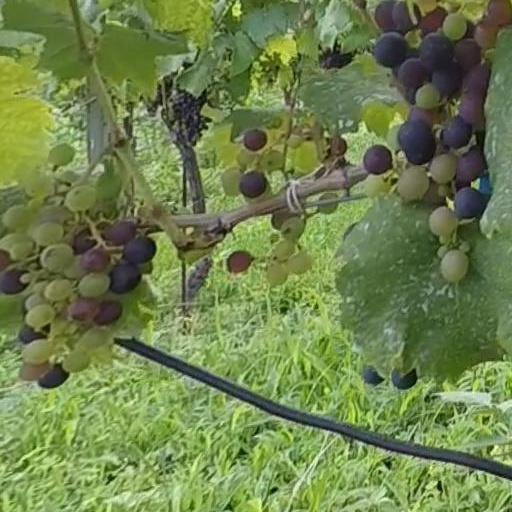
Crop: grape